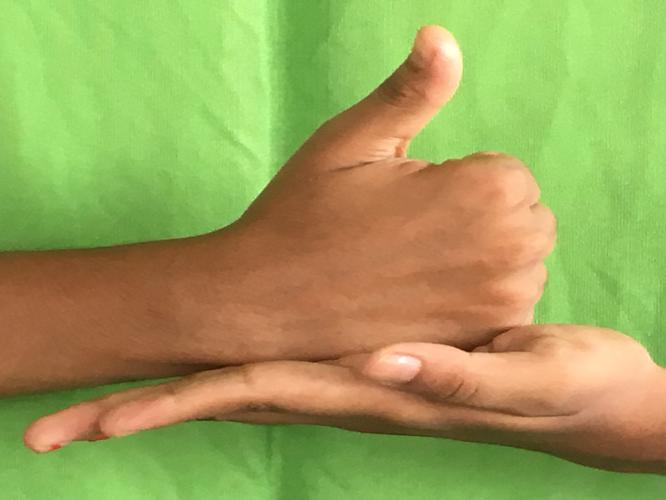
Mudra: Shivalinga
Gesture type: double_hand